List of Bewitched characters

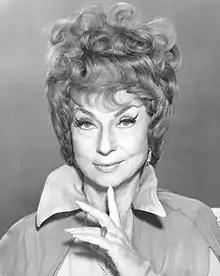
Agnes Moorehead as Endora

Endora (Agnes Moorehead) is Samantha's mother and Darrin's chief antagonist in the series. Though the credit "And Agnes Moorehead as Endora" appears in the opening credits of every episode, the character typically only appears in about half to two-thirds of the episodes of any given season.